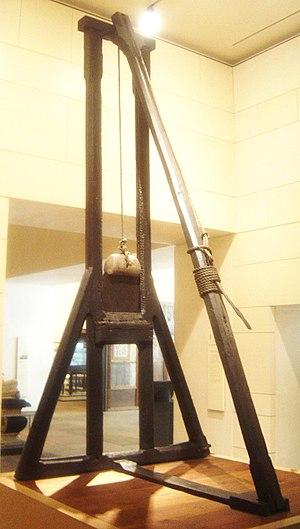
Le tranche-tête est un terme générique désignant toutes machines utilisées par le passé pour effectuer la décapitation des condamnés à mort de manière mécanique. La guillotine, en usage notamment en France jusqu’en 1981, fut probablement le tranche-tête le plus élaboré.